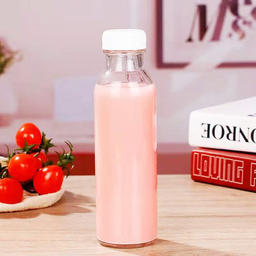
Label: glass